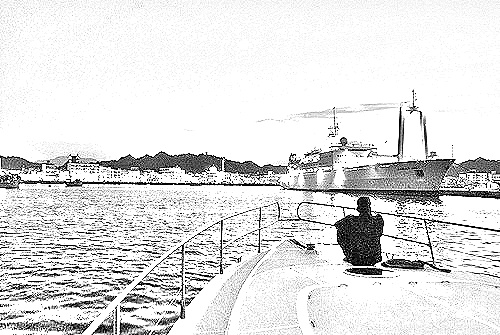
Portrait style: Sketch Portrait